Official Girl

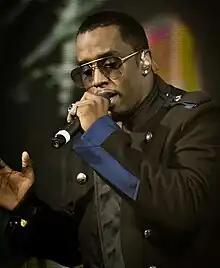
Diddy surprised Cassie with Lil Wayne's verse for the single release.

On February 11, 2008, Cassie made an appearance on MTV's "TRL" to promote the movie "Step Up 2: The Streets" and announced the first single from her upcoming album would be "Official Girl," produced by Danja and written by The Clutch. Diddy discussed the single with "Billboard", revealing the album was tentatively scheduled for a September release and it would "really, really catch people off guard," mentioning Spears and Janet Jackson as influences. A solo version of "Official Girl" was made available for streaming on Cassie's MySpace page on April 10, 2008. A demo version of the track had been originally recorded by a young singer Karina Pasian and was also leaked. Diddy and Cassie shared another video introducing the song, with Cassie saying: "I think a lot of girls are gonna be able to relate to it." In June 2008, footage from a promotional photoshoot for the single was posted online. It was then announced Lil Wayne would be featured on the final version of the single and he had filmed his guest spot in the video. It premiered online in late July 2008. "Official Girl" was finally made available for digital download on August 5, 2008, via the iTunes Store.